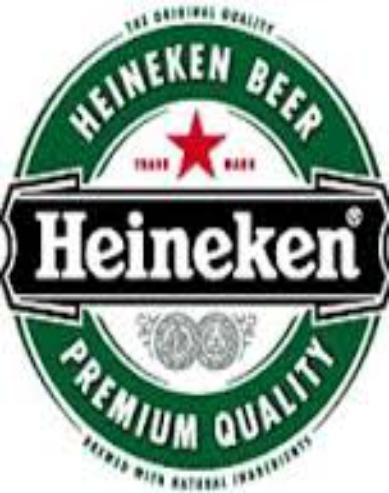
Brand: Heineken
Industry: Food